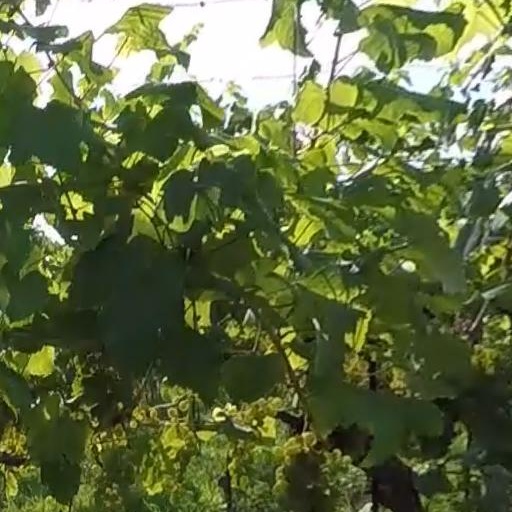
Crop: grape